Ira Hill House

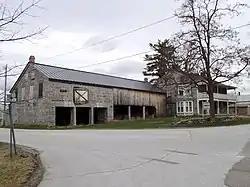

The Ira Hill House is a historic house at 2304 Main Streets in Isle La Motte, Vermont. Built in 1822 for a prominent local citizen by James Ritchie, a regionally acclaimed stonemason, it is one of the rural community's finer stone houses of the period. It was listed on the National Register of Historic Places in 2003.